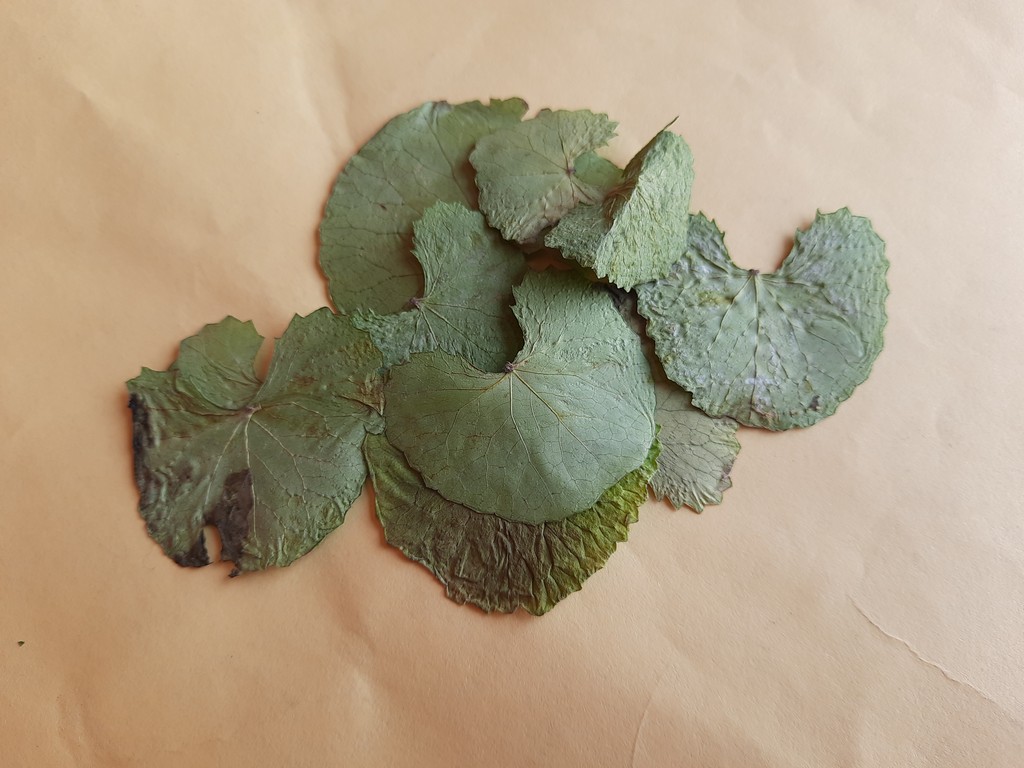
Label: Dried